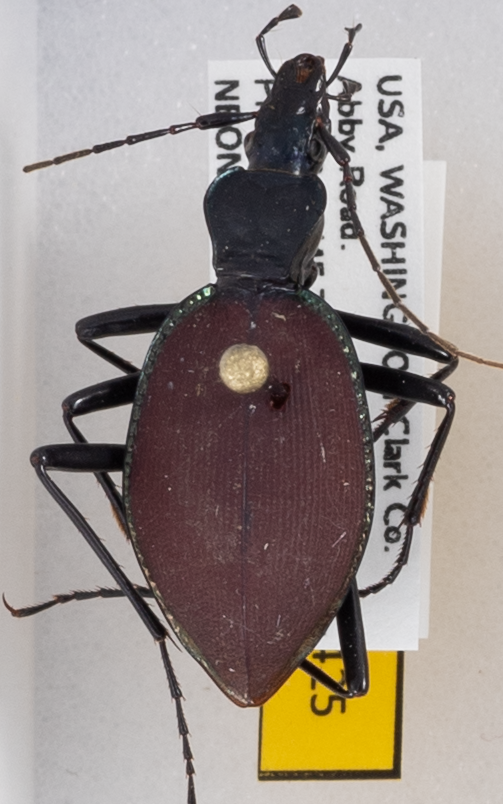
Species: Scaphinotus angusticollis
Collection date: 2017-05-17
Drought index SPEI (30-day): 1.382
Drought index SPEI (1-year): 1.13
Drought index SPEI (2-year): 0.71